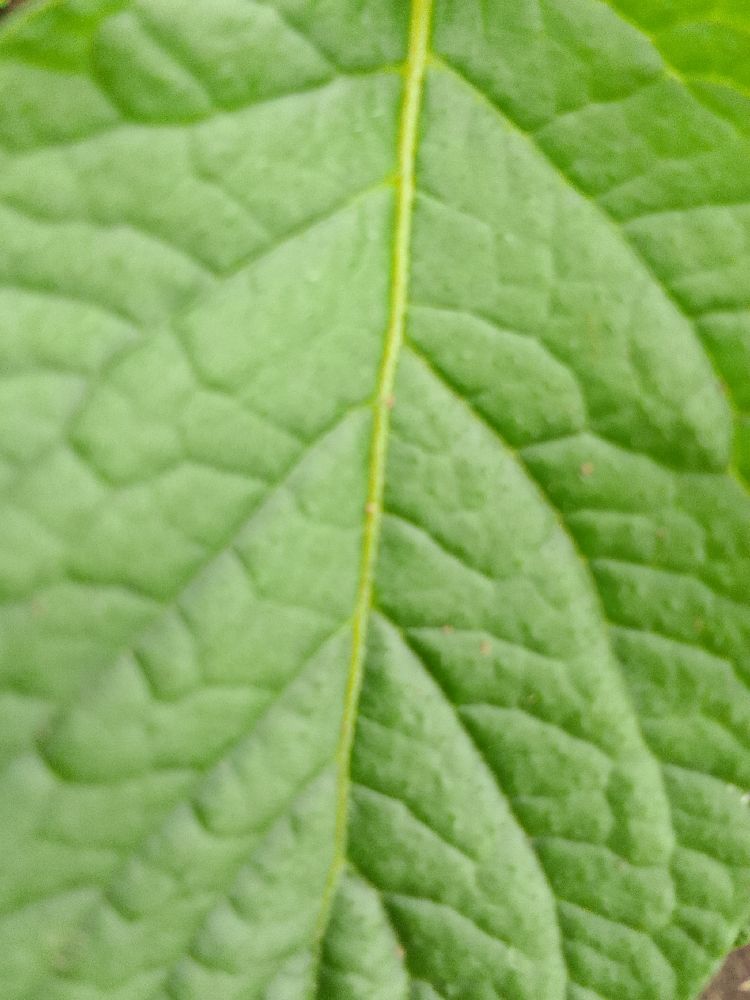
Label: Healthy